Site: brandenburg
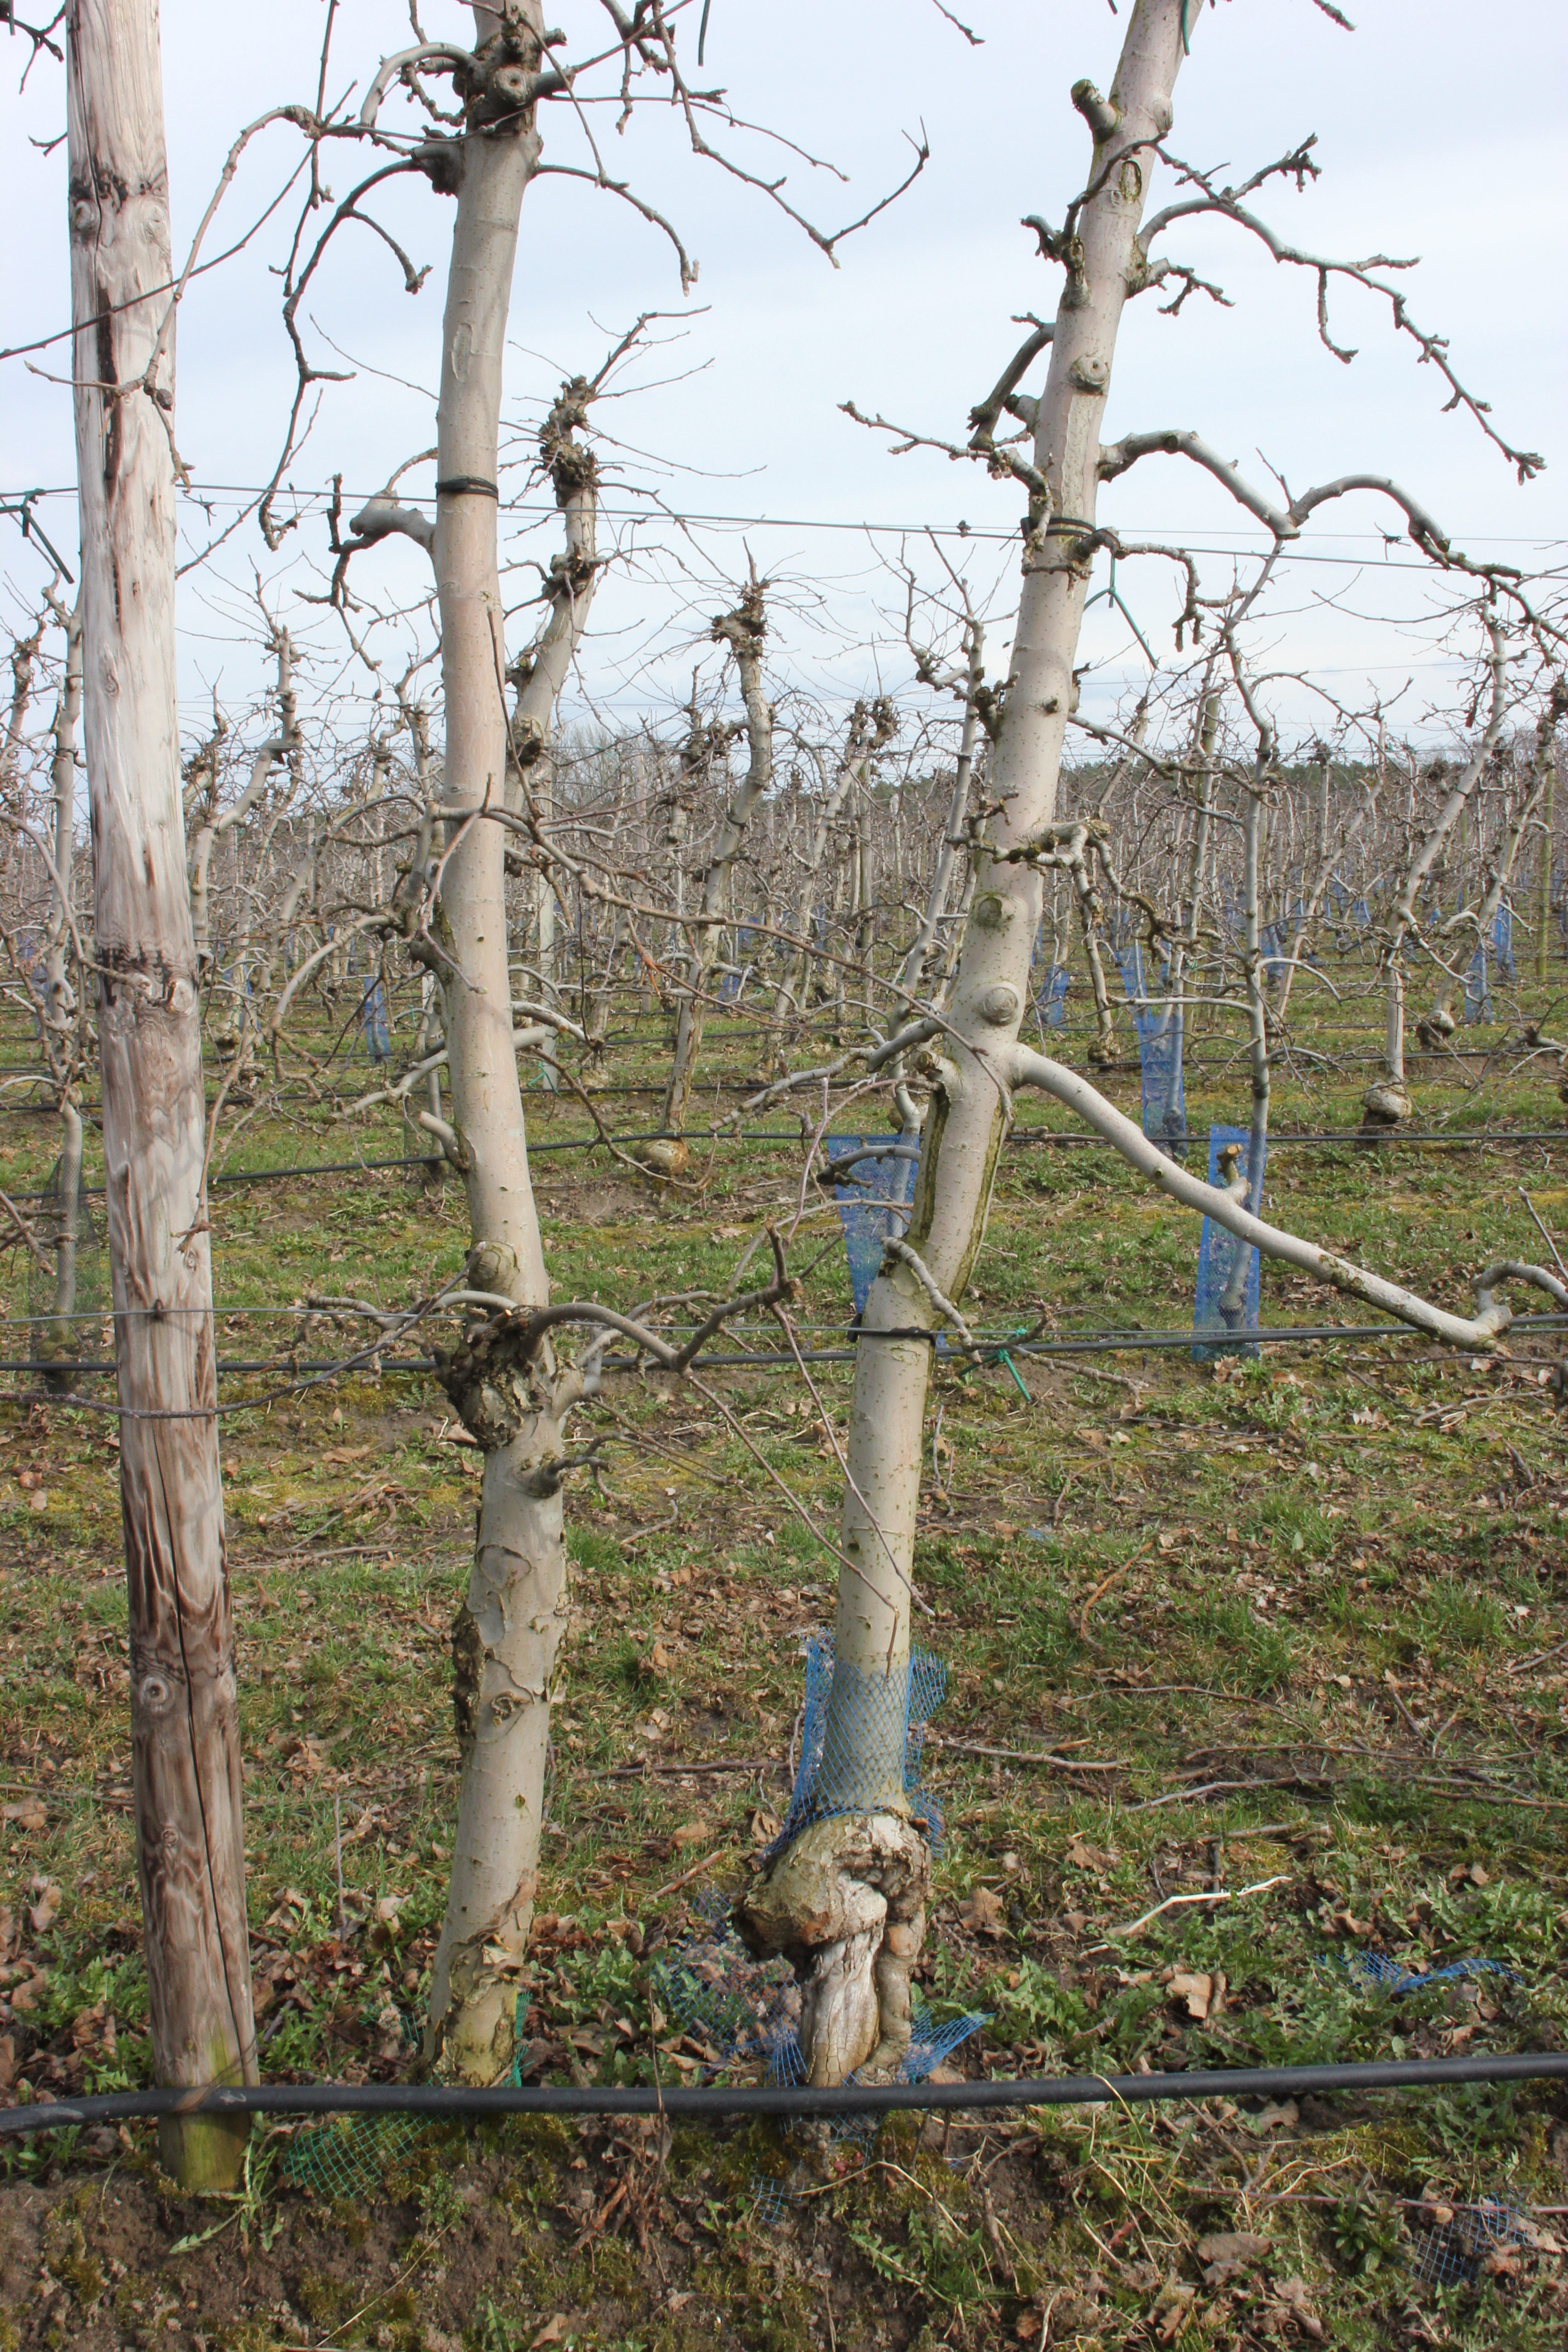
Growth stage (BBCH 01): Bud development